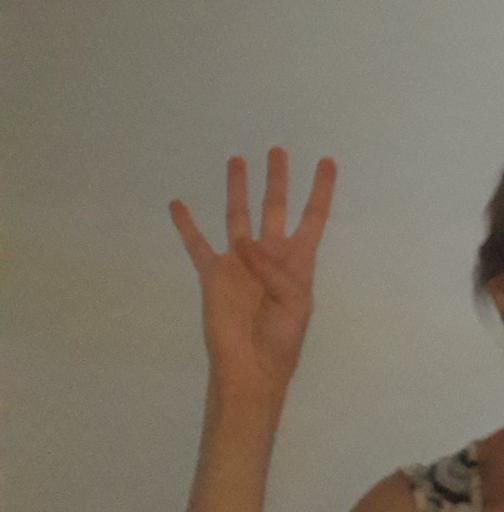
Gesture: four